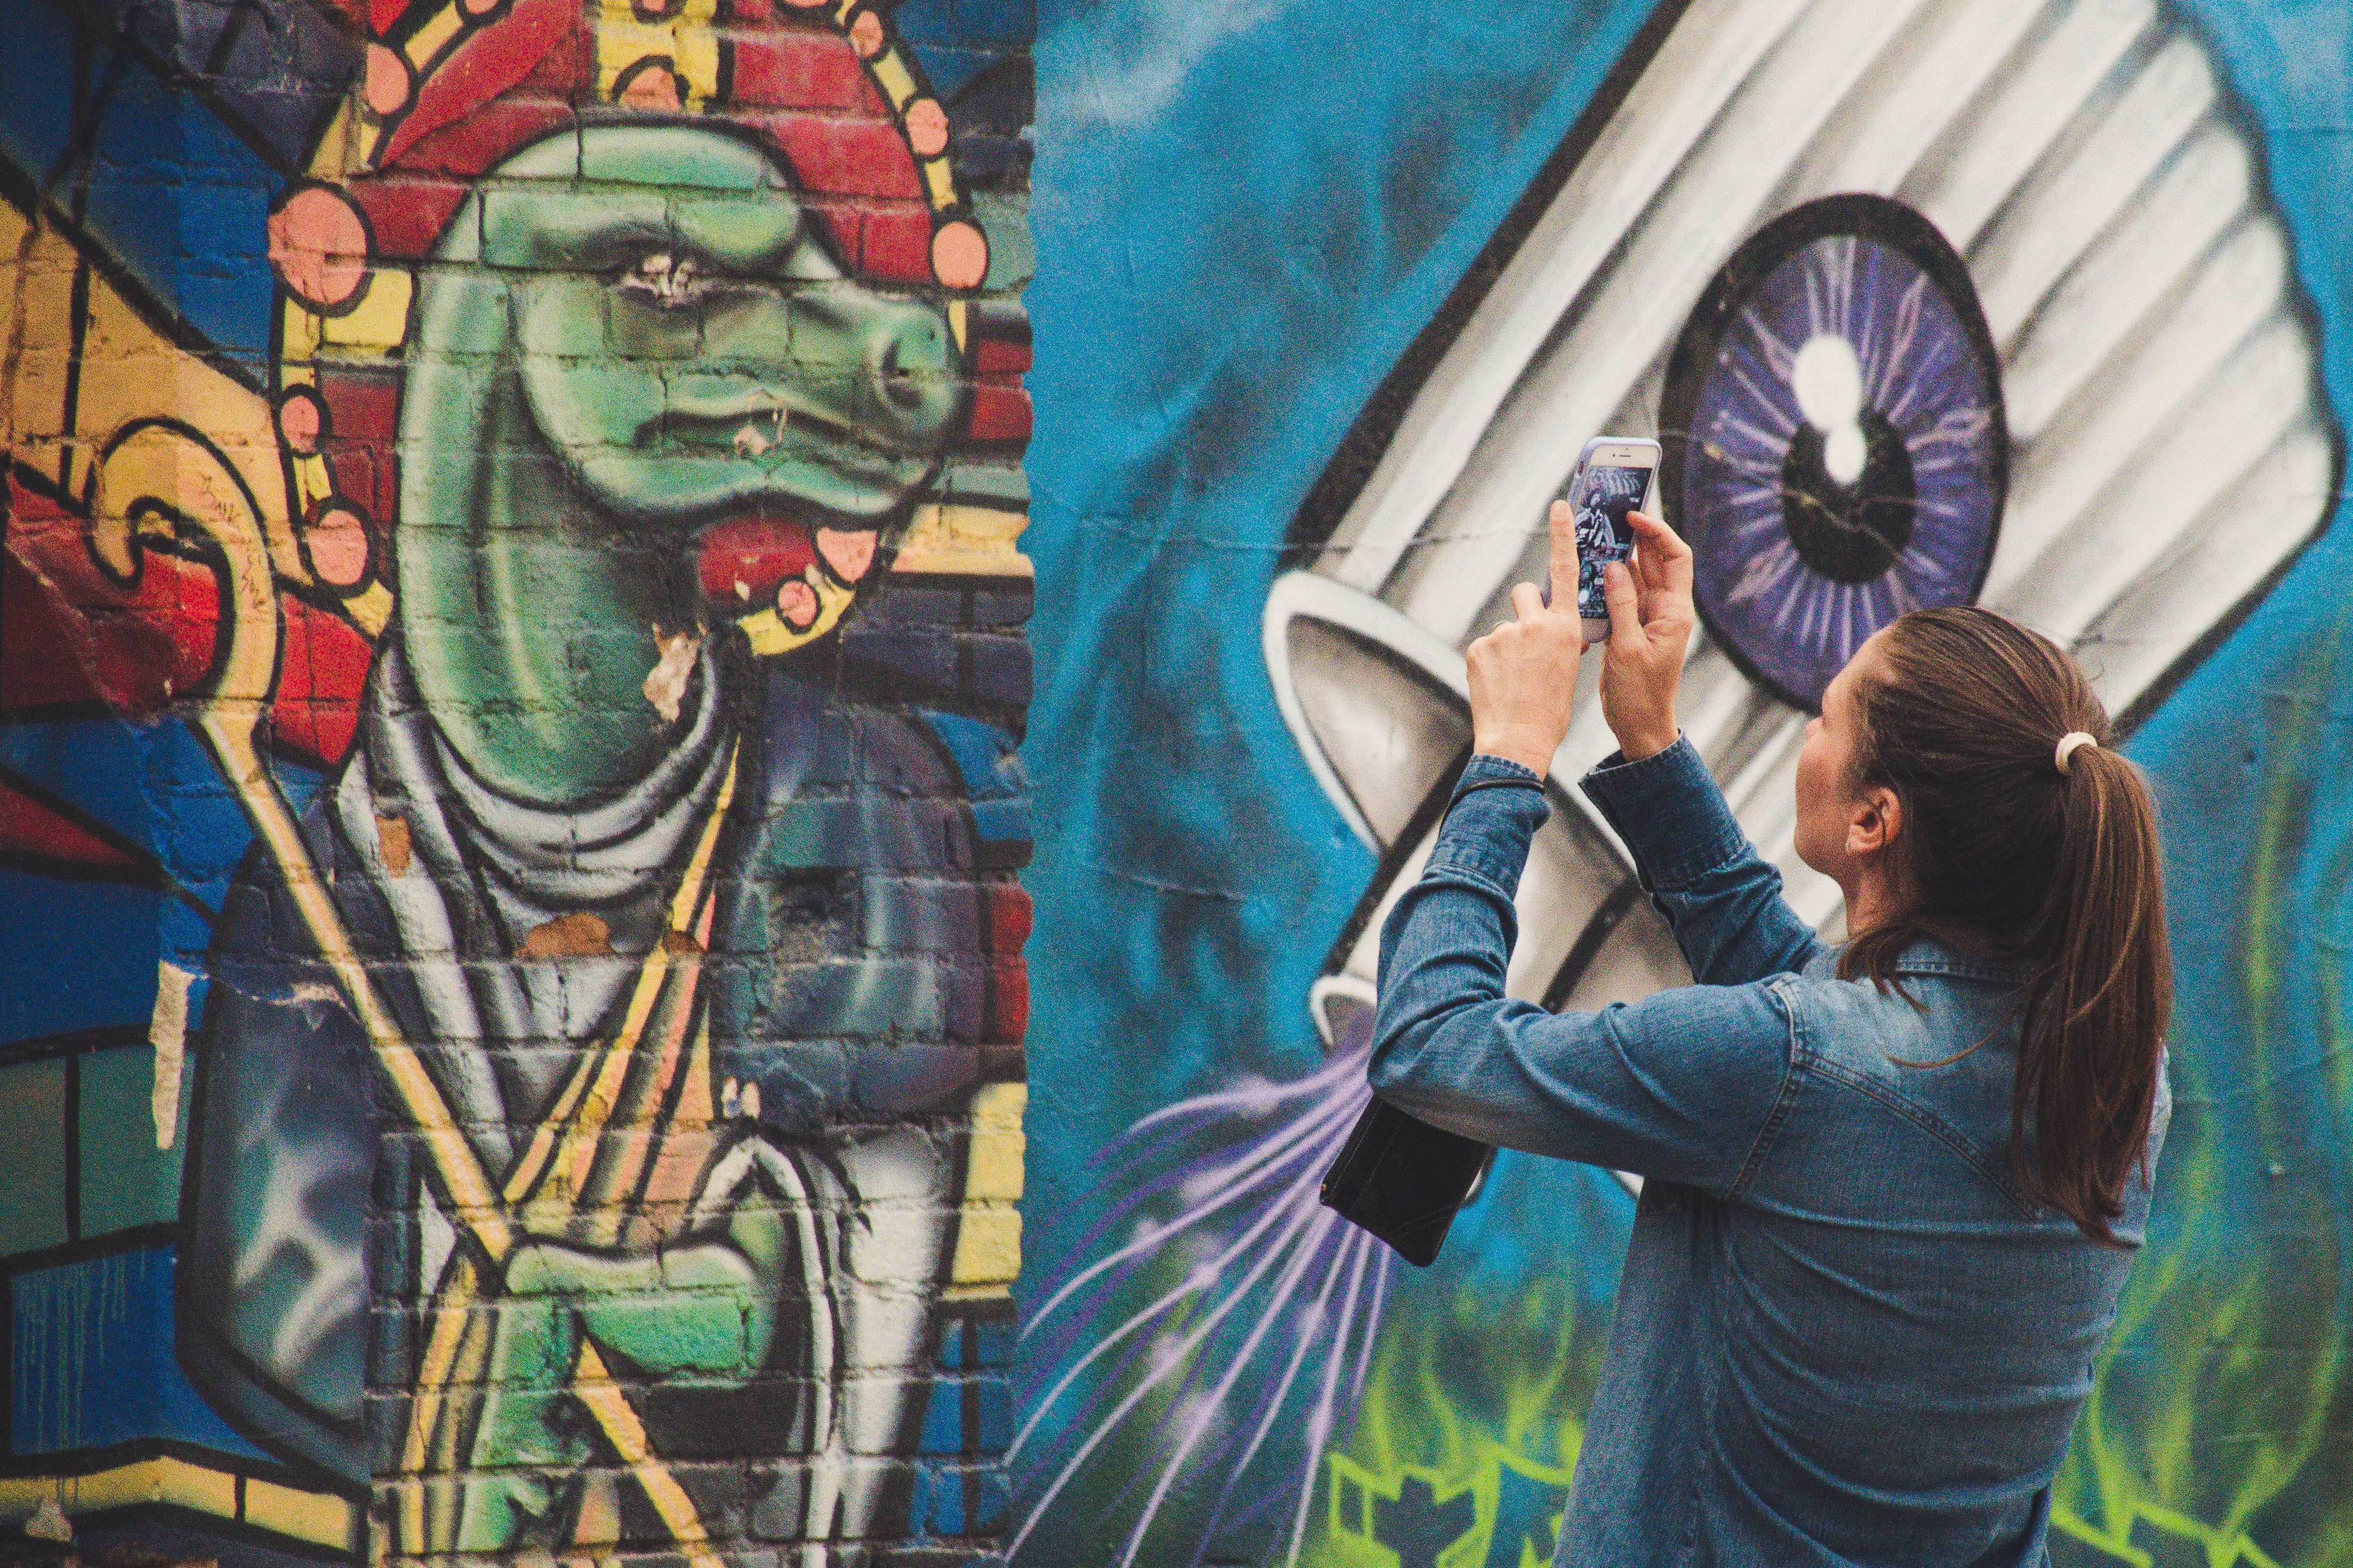
street art, graffiti, art, mural, games, painting, visual arts, illustration, recreation, darts, artist, psychedelic art, fictional character